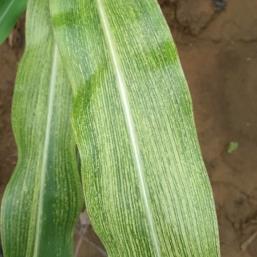
Crop: Maize
Condition: stripe-d